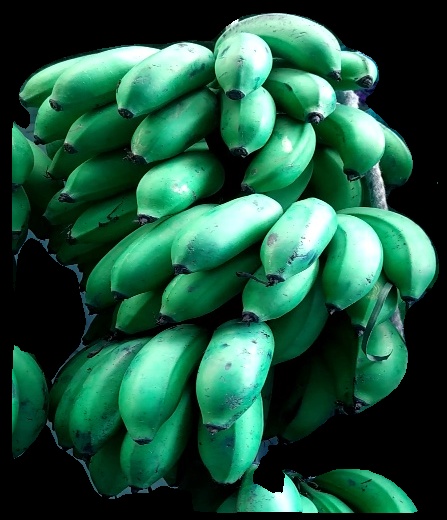
Variety: rasbale
Grade: grade2